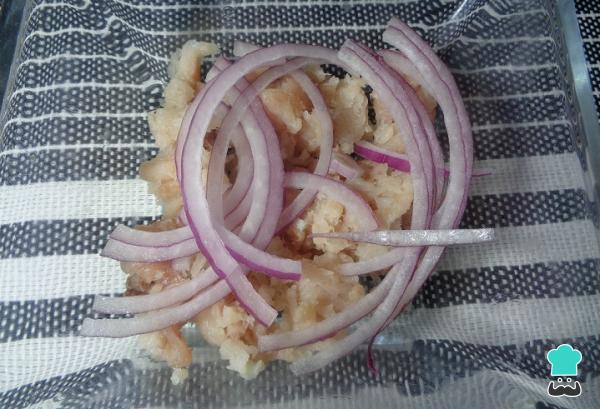
Una vez desmenuzada la carne, colócala en un tazón hondo, añade la cebolla morada cortada en medias lunas y mezcla ambos ingredientes perfectamente. Consulta el artículo "Cómo cortar cebolla" para hacerlo correctamente.